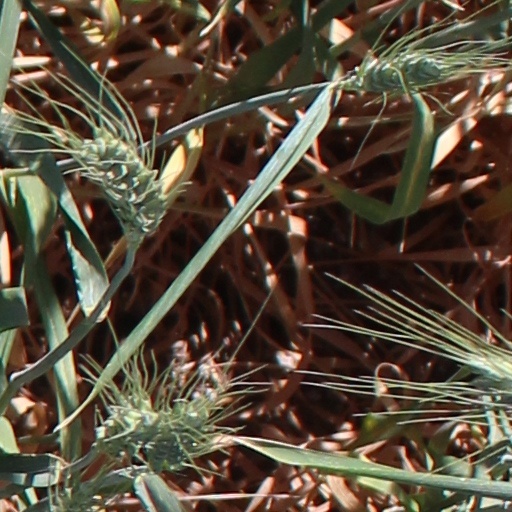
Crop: wheat